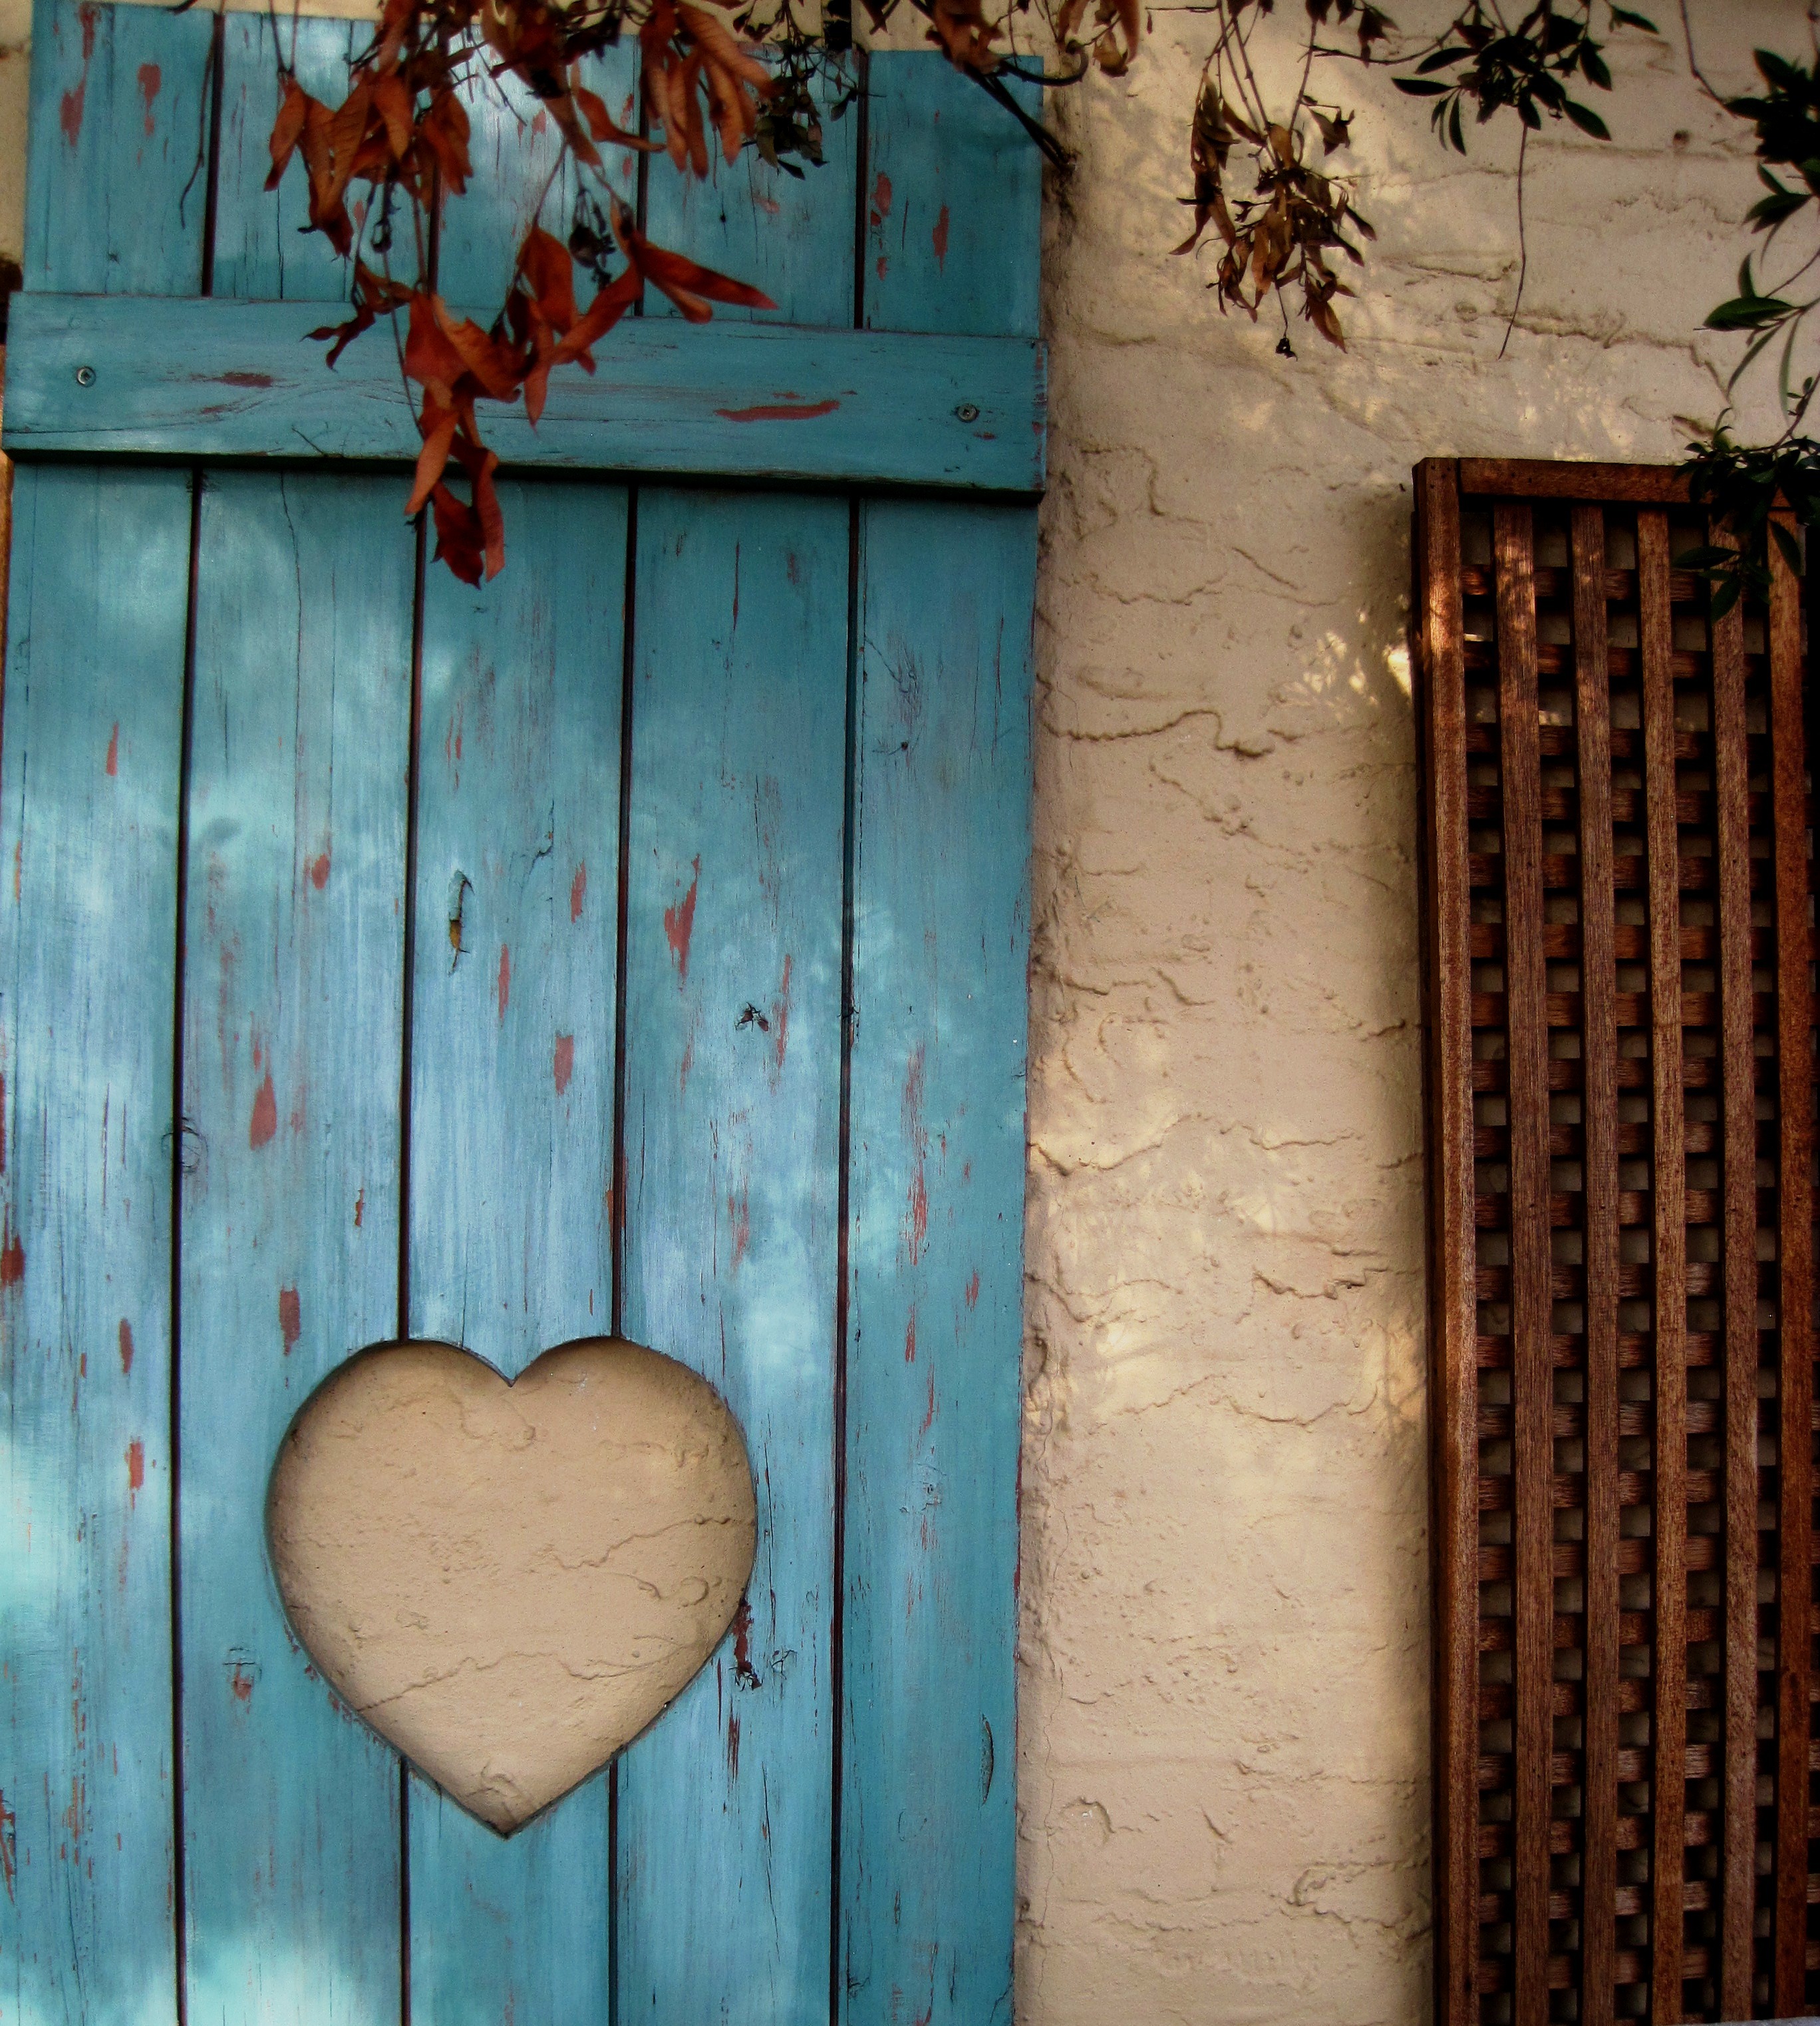
wood, house, texture, window, wall, heart, green, red, color, brown, blue, door, shutter, interior design, leaves, turquoise, design, cutout shape, lattice work